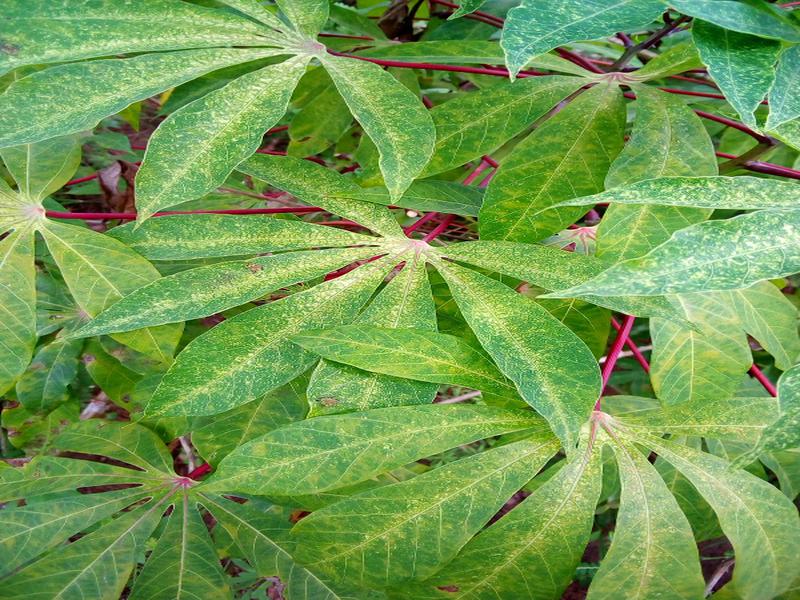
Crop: cassava
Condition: green_mottle